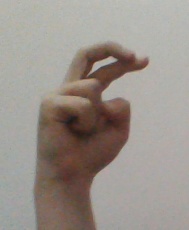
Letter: zay